Politics of Timor-Leste

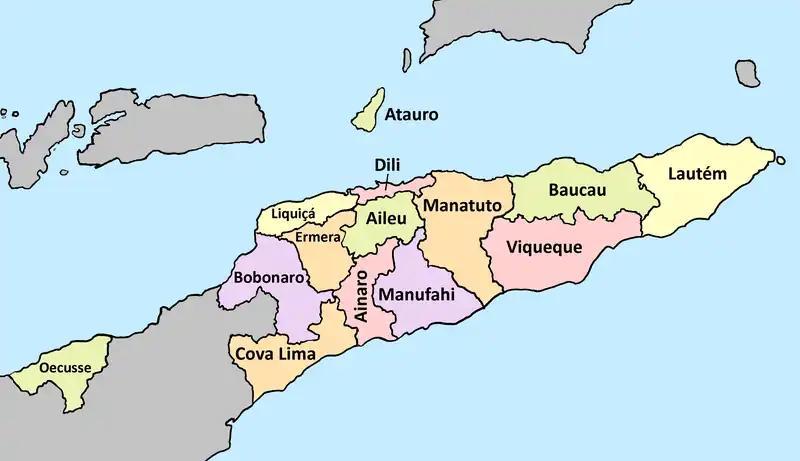
Map of the districts of Timor-Leste.

Official Gazette of Announced Council of Ministers